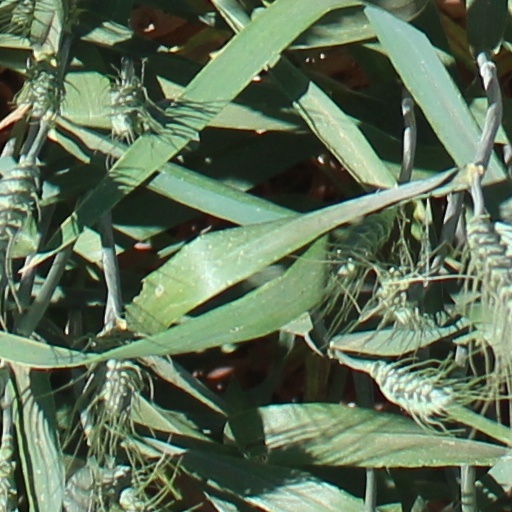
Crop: wheat